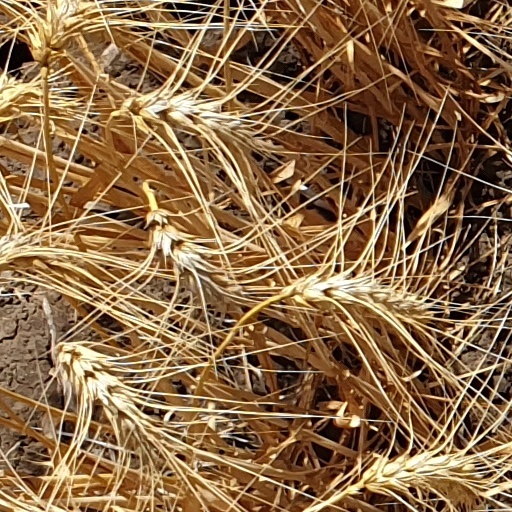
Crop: wheat